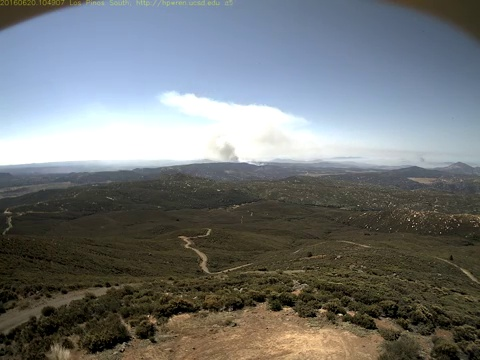
Fire: no
Smoke: yes